Jan Looten

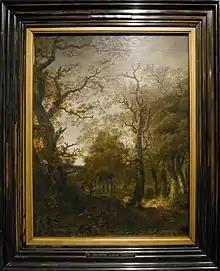
(Wooded) "landscape", 1650–1655, Hamburger Kunsthalle

Jan Looten (1617 or 1618 in Amsterdam – c. 1681 in the Kingdom of England) was a Dutch landscape painter. He is first recorded in Amsterdam at his wedding with Catelijntje Harmans in September 1643, as a 25-year old painter from Amsterdam, son of Laurens Jansz Loten. In or after 1664 he moved to London and later to York. Samuel Pepys reportedly visited his studio in 1669 and was "unimpressed" with his work and was recommended to Simon Verelst, who he saw more favourably.